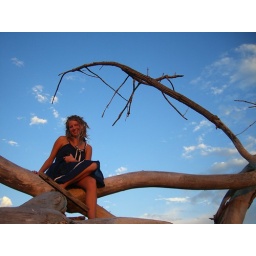
Lisa is the best hippie ever. Look at her sitting in a tree with her dreads!